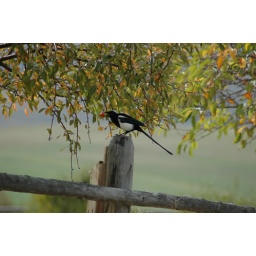
Magpie eating berries from tree in my yard